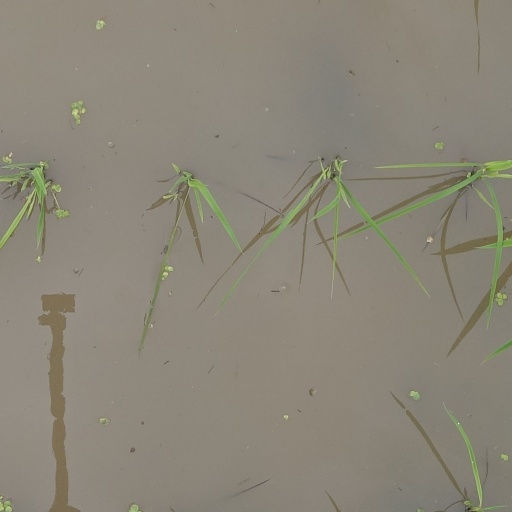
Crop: rice